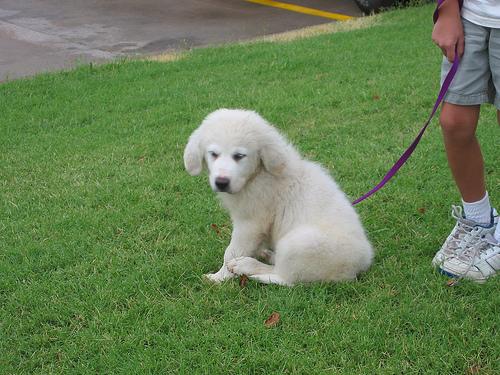
Breed: great pyrenees